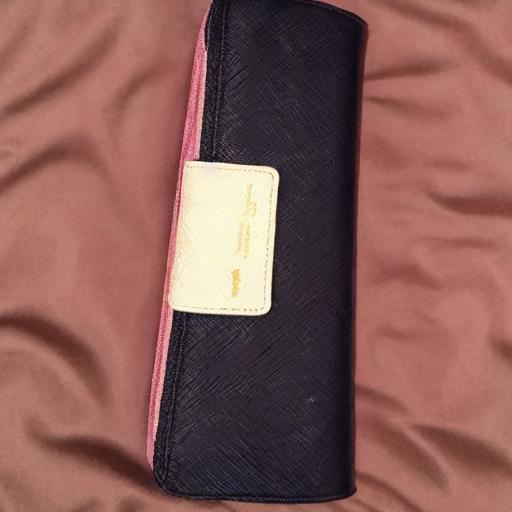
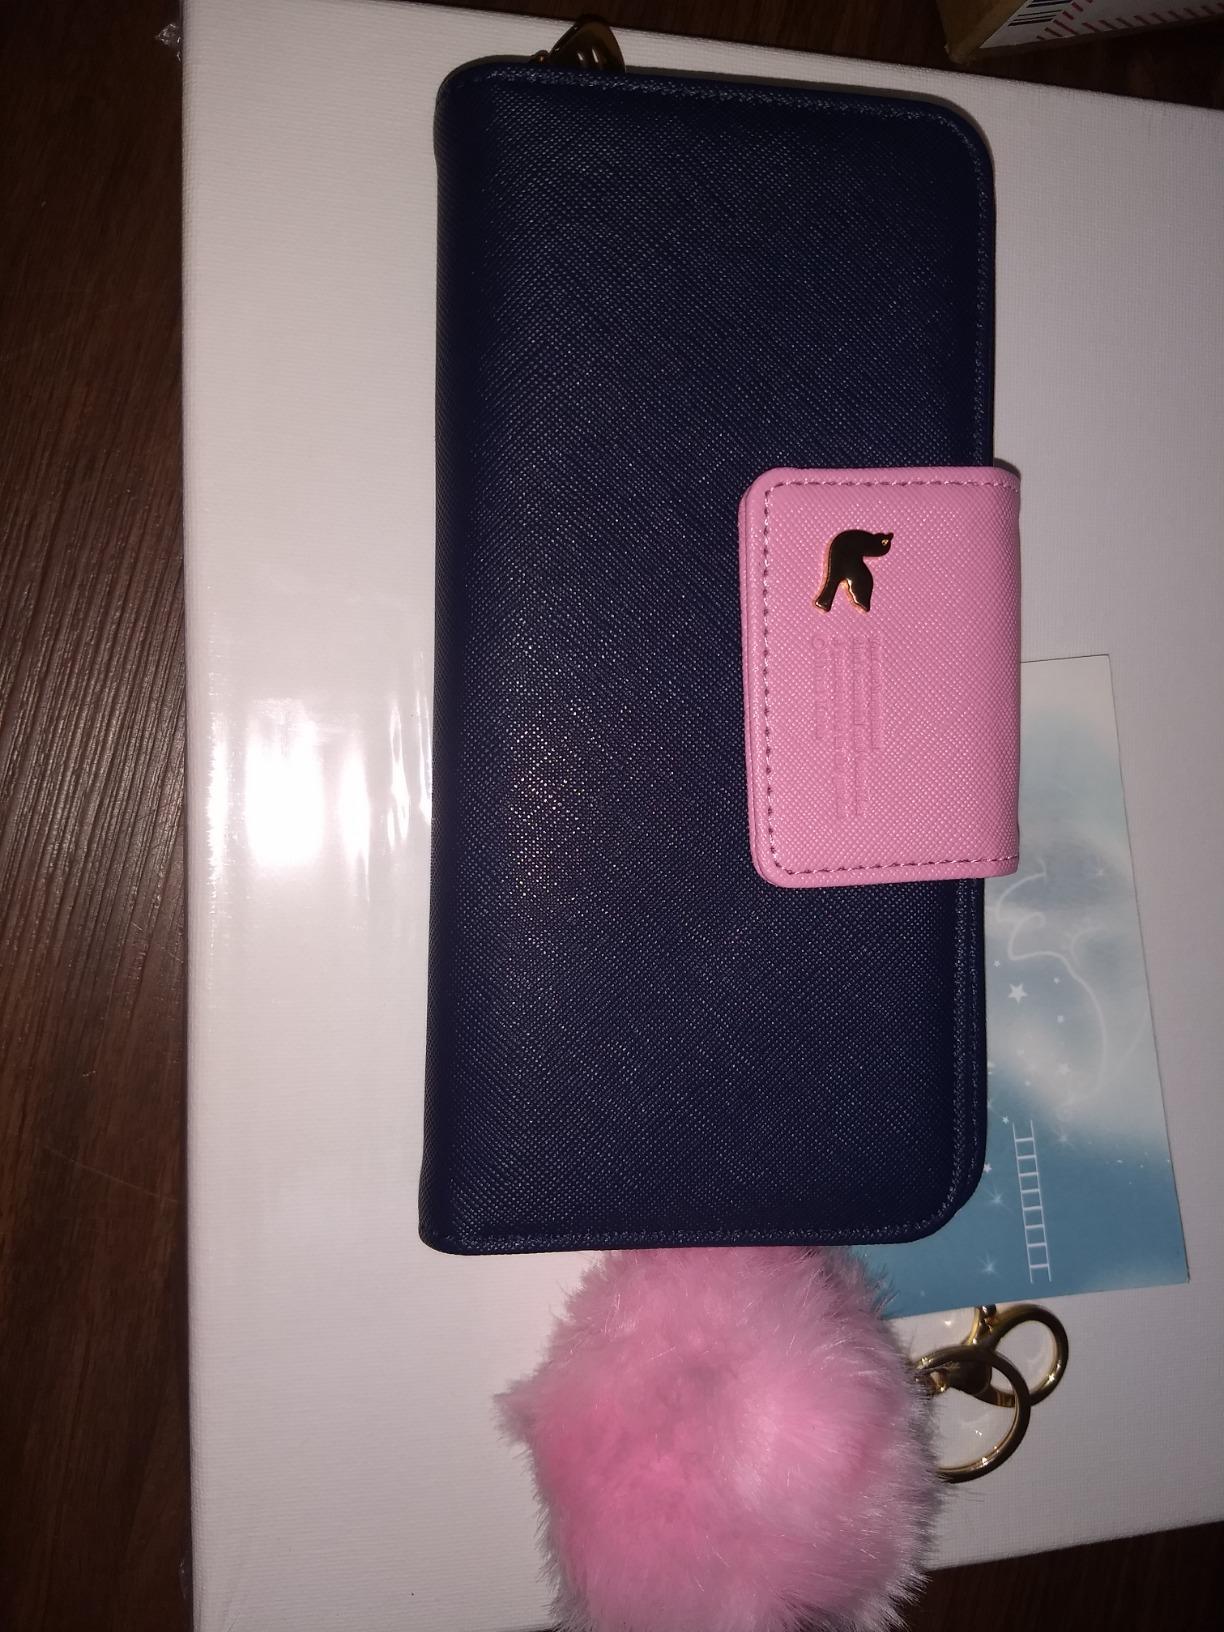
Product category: accessories_handbag
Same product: no